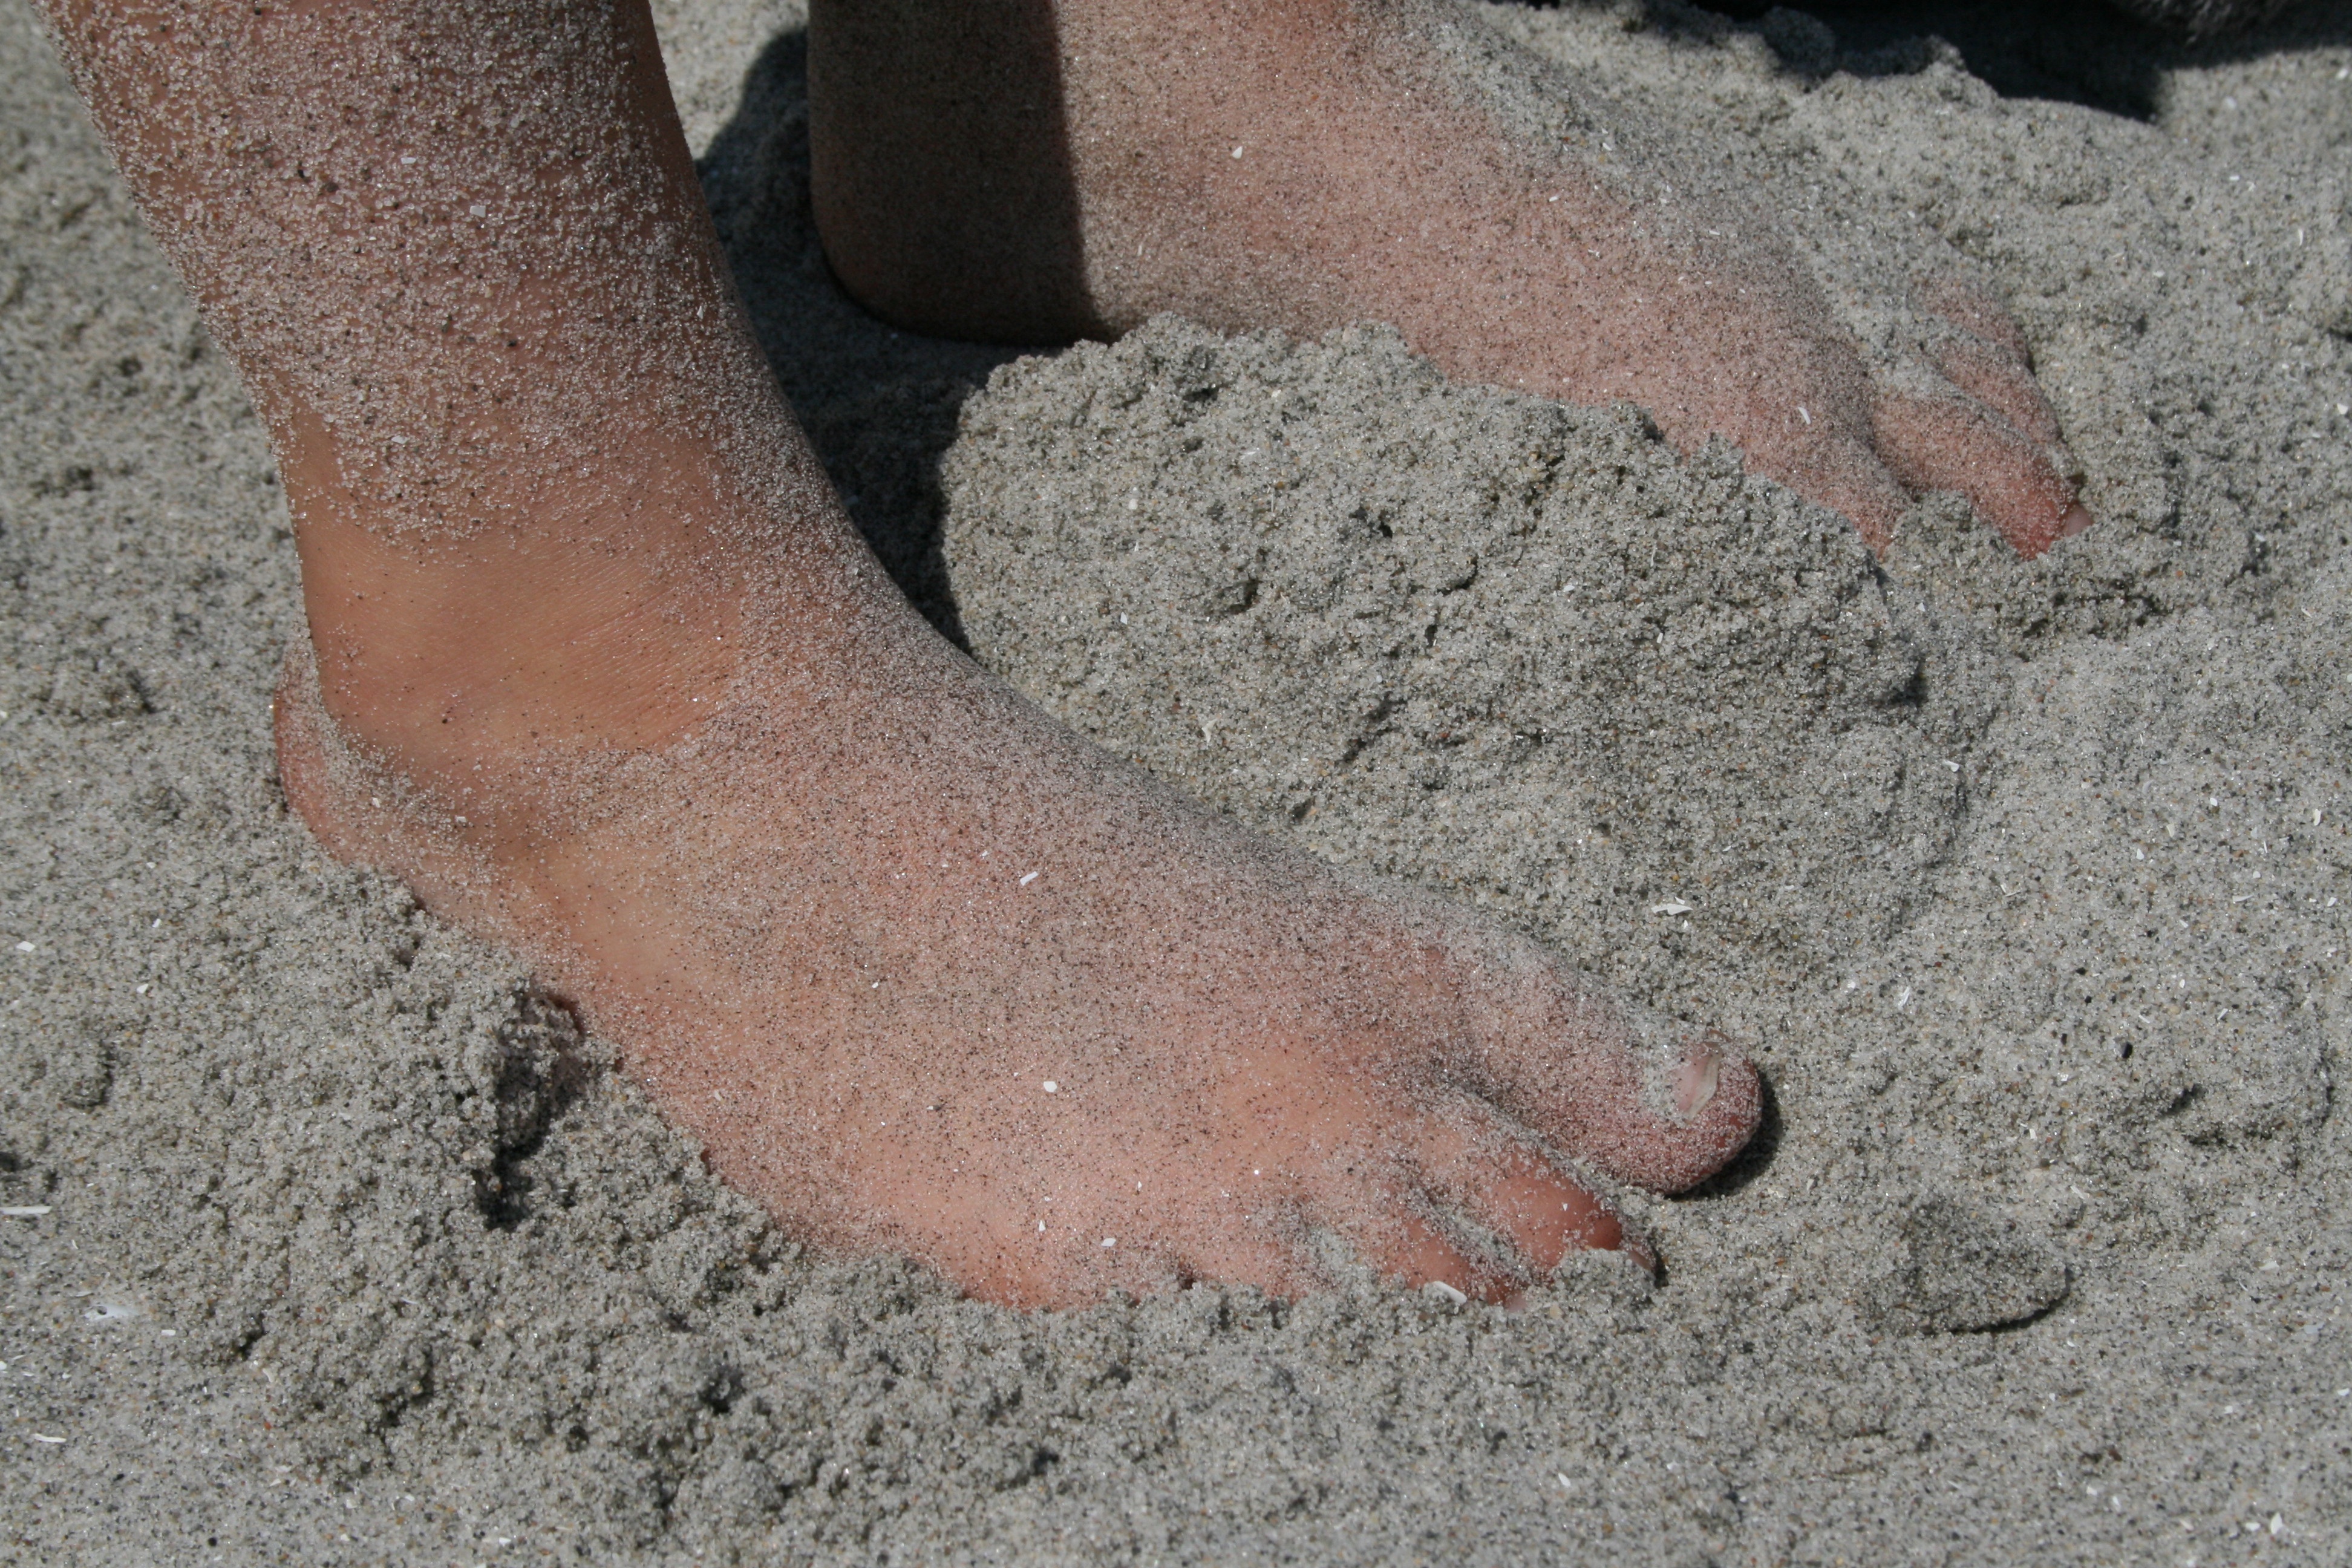
hand, beach, sand, feet, leg, soil, human body